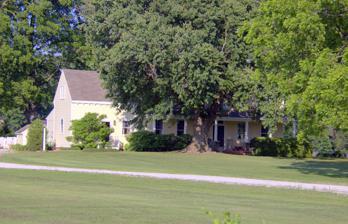
Building: Jeptha Hayman House
Country: United States of America
Year built: 1836
Historic house in Maryland, United States United States historic place Jeptha Hayman House U.S. National Register of Historic Places Show map of Maryland Show map of the United States Location 6805 Old Westover Marion Road, Kingston, Maryland Coordinates 38°4′8″N 75°42′26″W / 38.06889°N 75.70722°W / 38.06889; -75.70722 Area 1 acre (0.40 ha) Built 1836 ( 1836 ) Architectural style Greek Revival, Federal, Vernacular farmhouse NRHP reference No. 90001939 Added to NRHP December 27, 1990 The Jeptha Hayman House , also known as Hayman Farm, is a historic home in Kingston , Somerset County , Maryland , United States . It is a two-story, five- bay weatherboard frame dwelling in the Greek Revival style. The oldest portion is dated by an inscribed brick to 1836, with an addition from about 1850. It features a Tuscan -columned porch supported on a rusticated concrete block knee wall . The house was listed on the National Register of Historic Places in 1990. References